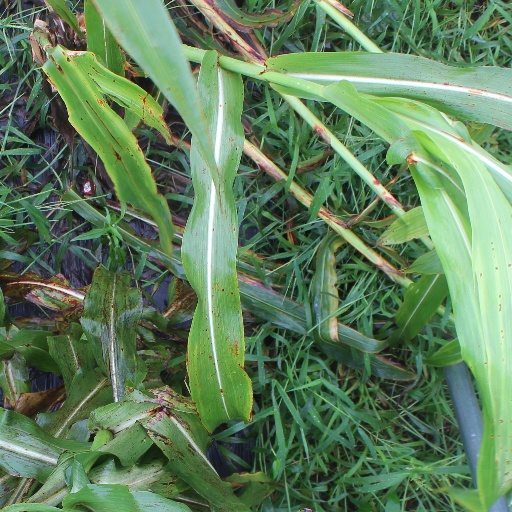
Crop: sorghum